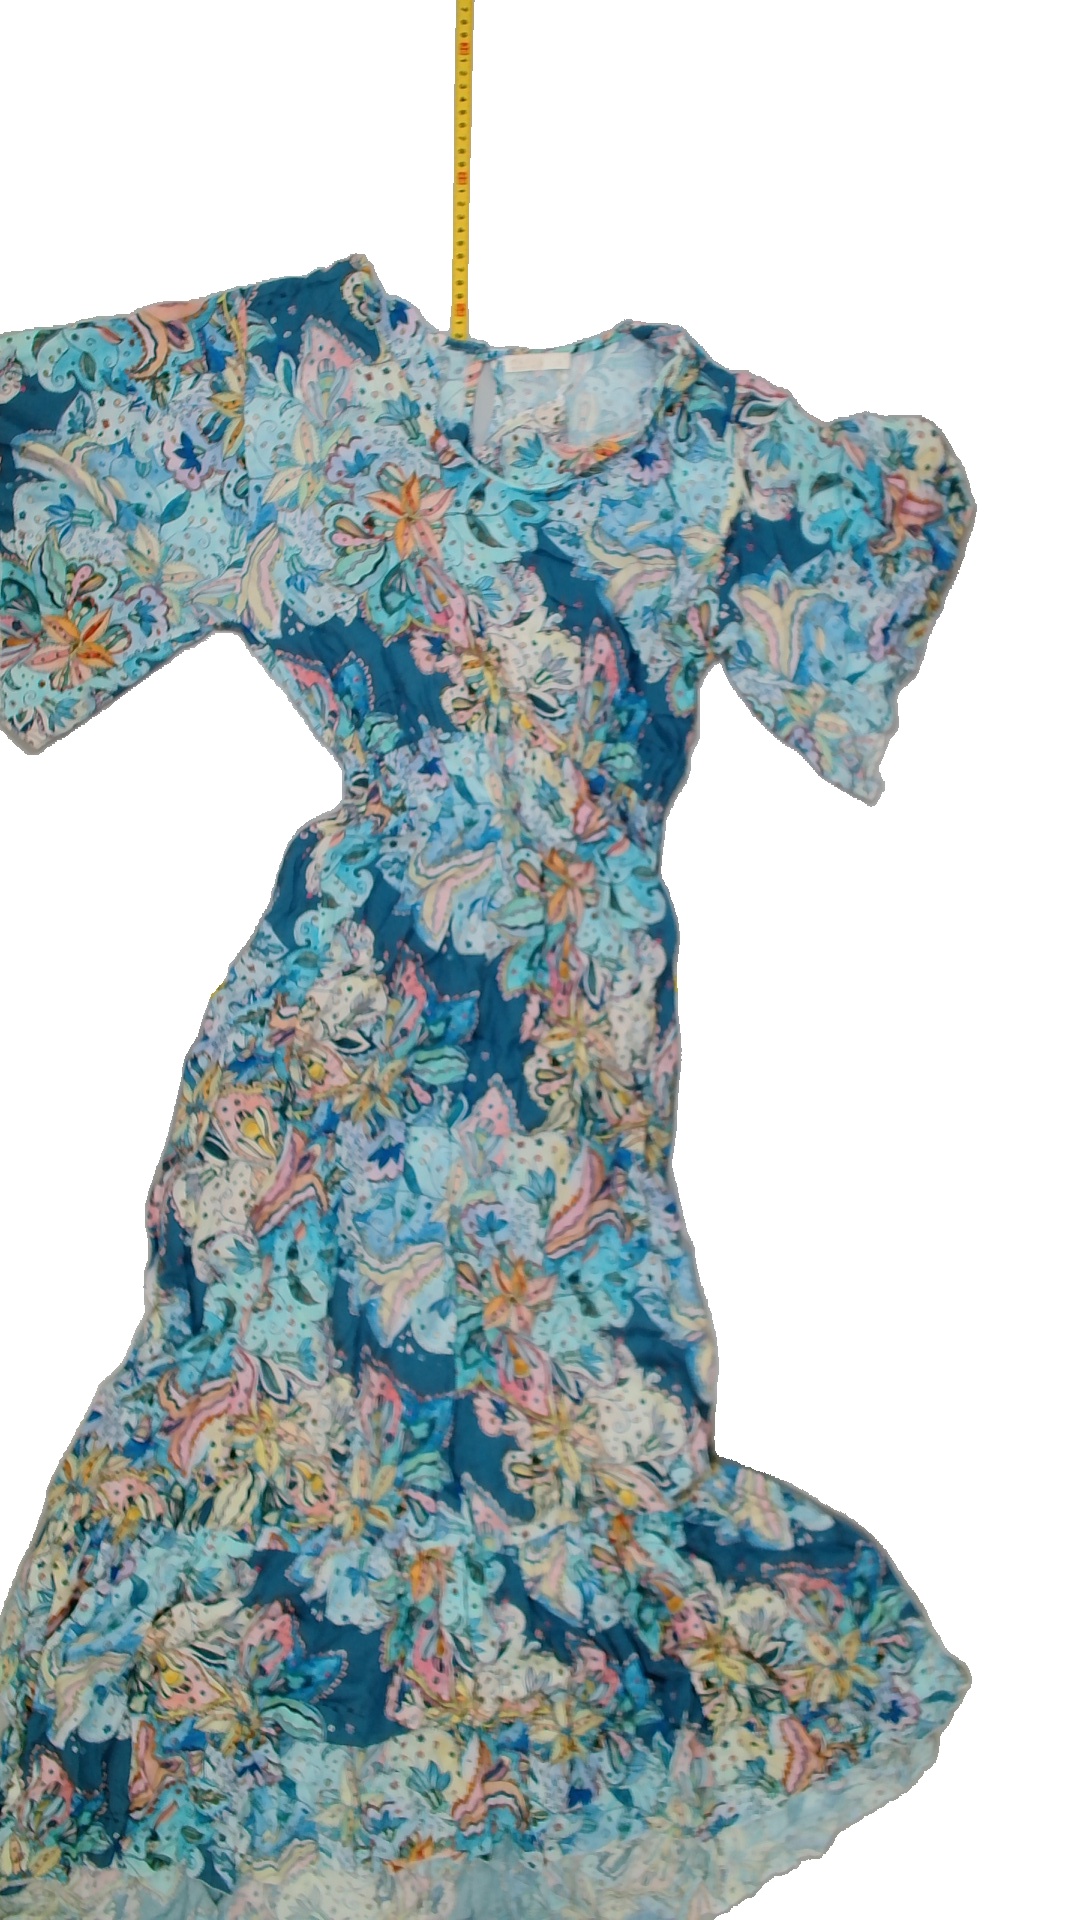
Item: Dress (Ladies)
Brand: Not Applicable
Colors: Multicolor
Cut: Long, C-collar
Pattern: Floral print
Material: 100% Viscose
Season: All
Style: No trend
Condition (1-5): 5
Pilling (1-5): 5
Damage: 0
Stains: No
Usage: Reuse
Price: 100-150